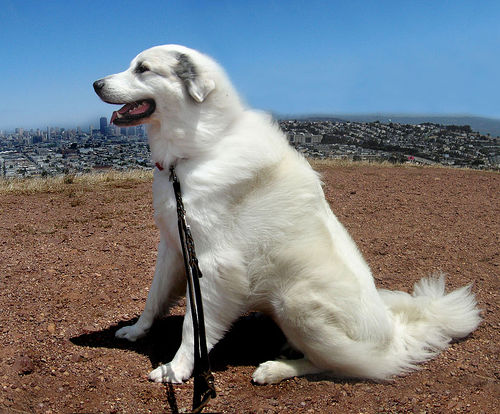
Animal: dog
Breed: great_pyrenees